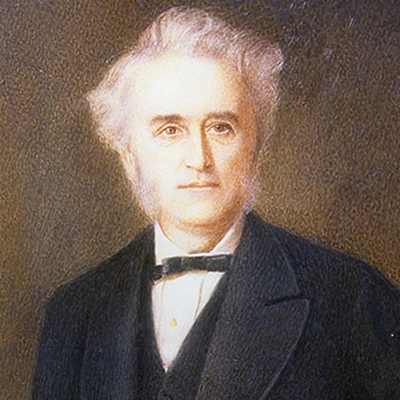
จอห์น แลงดอน ดาวน์

| name = John Langdon Down
| image = Portrait of John Langdon Down (c 1870) by Sydney Hodges.jpg
| caption = Portrait of John Langdon Down
| birth_name = John Langdon Haydon Down
| birth_place = Torpoint, Cornwall, UK
| death_place = Teddington, Middlesex, UK
| nationality = British people|British
| occupation = Medical doctor
| known_for = First to describe Down syndrome
จอห์น แลงดอน เฮย์ดอน ดาวน์ () (18 กันยายน 1828 - 7 ตุลาคม 1896) เป็นแพทย์ชาวอังกฤษ มีชื่อเสียงจากการเป็นผู้บรรยายลักษณะของกลุ่มอาการดาวน์เอาไว้เป็นคนแรกเมื่อ ค.ศ. 1862
==ประวัติ==
===วัยเด็ก===
หมวดหมู่:บุคคลที่เกิดในปี พ.ศ. 2371
หมวดหมู่:บุคคลที่เสียชีวิตในปี พ.ศ. 2439
หมวดหมู่:กลุ่มอาการดาวน์